Leonardo Mayer

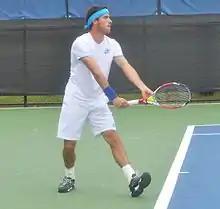
Mayer at the 2014 Winston-Salem Open

In February 2014, Mayer reached his first career ATP final at Viña del Mar, defeating second seed Tommy Robredo en route. Mayer lost to top-seed Fabio Fognini in straight sets. At Oeiras and Niza, he reached the quarterfinals as a qualifier in both. He was defeated in the third round of the French Open by Rafael Nadal.